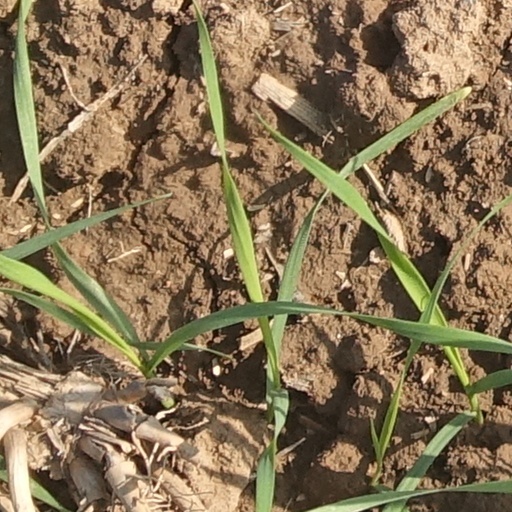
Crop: wheat